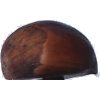
Label: chestnut